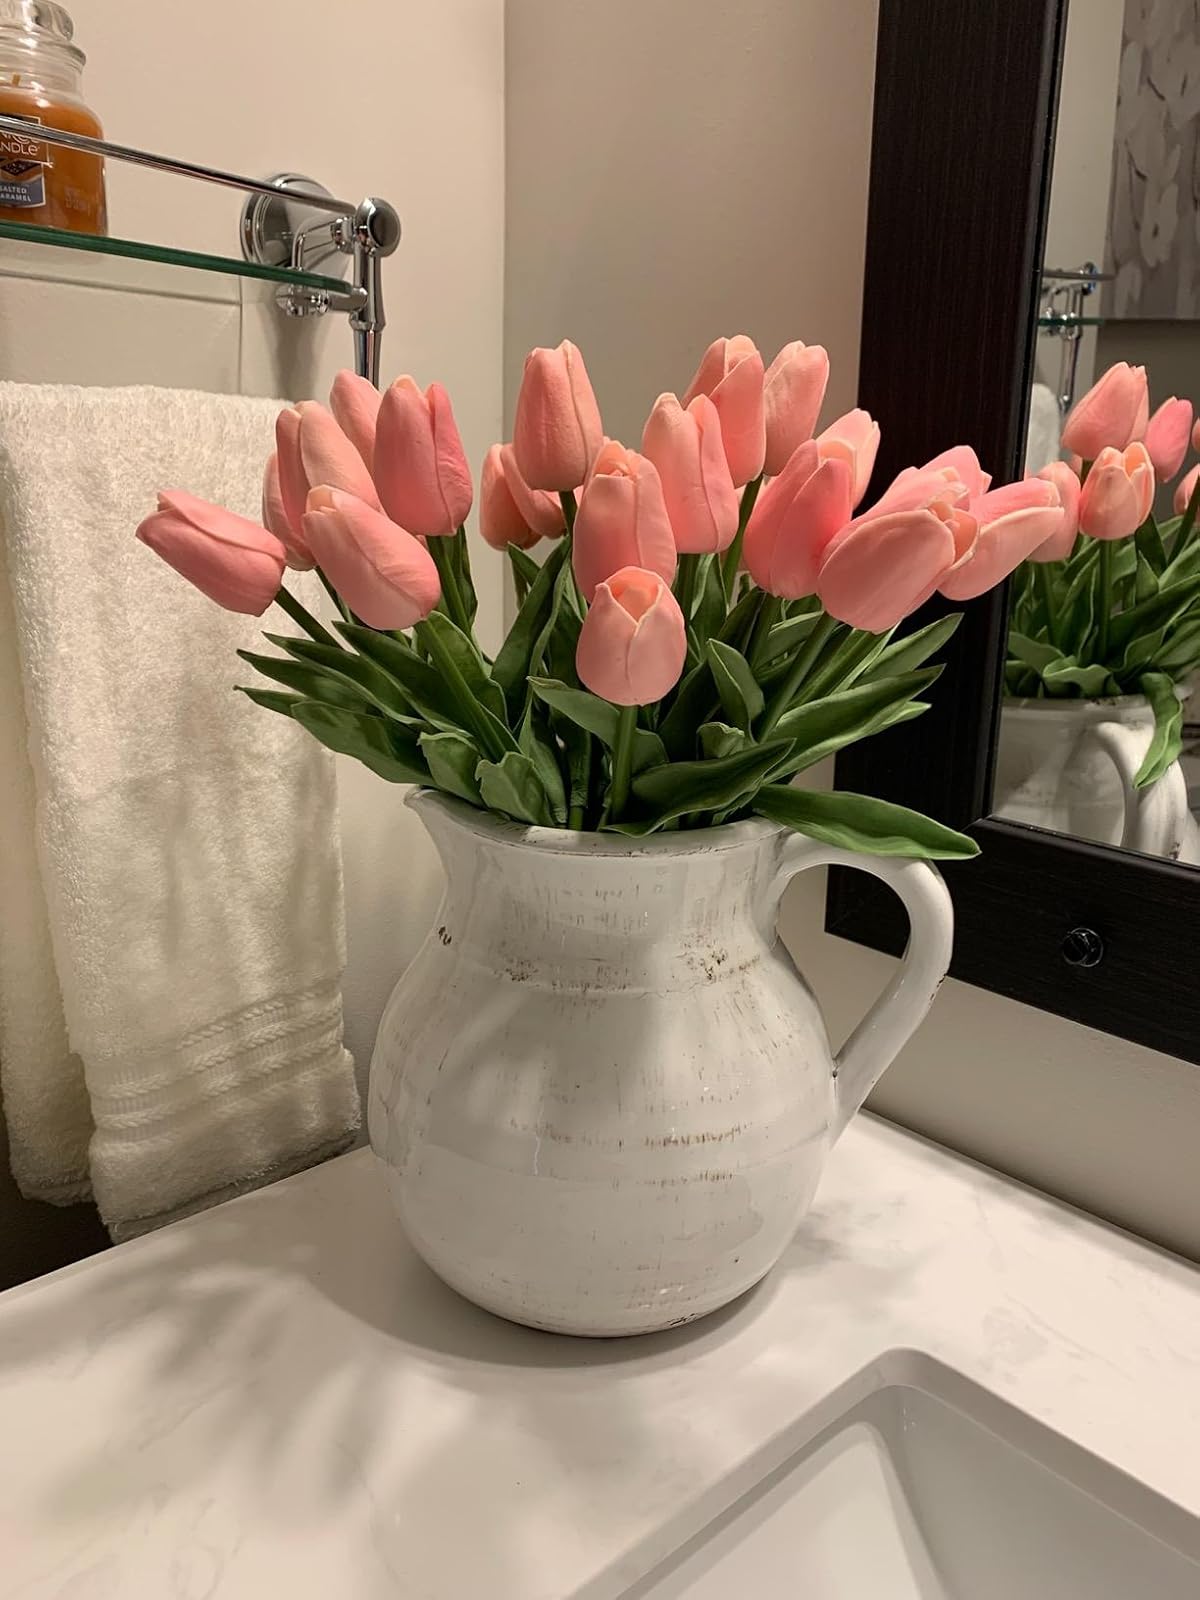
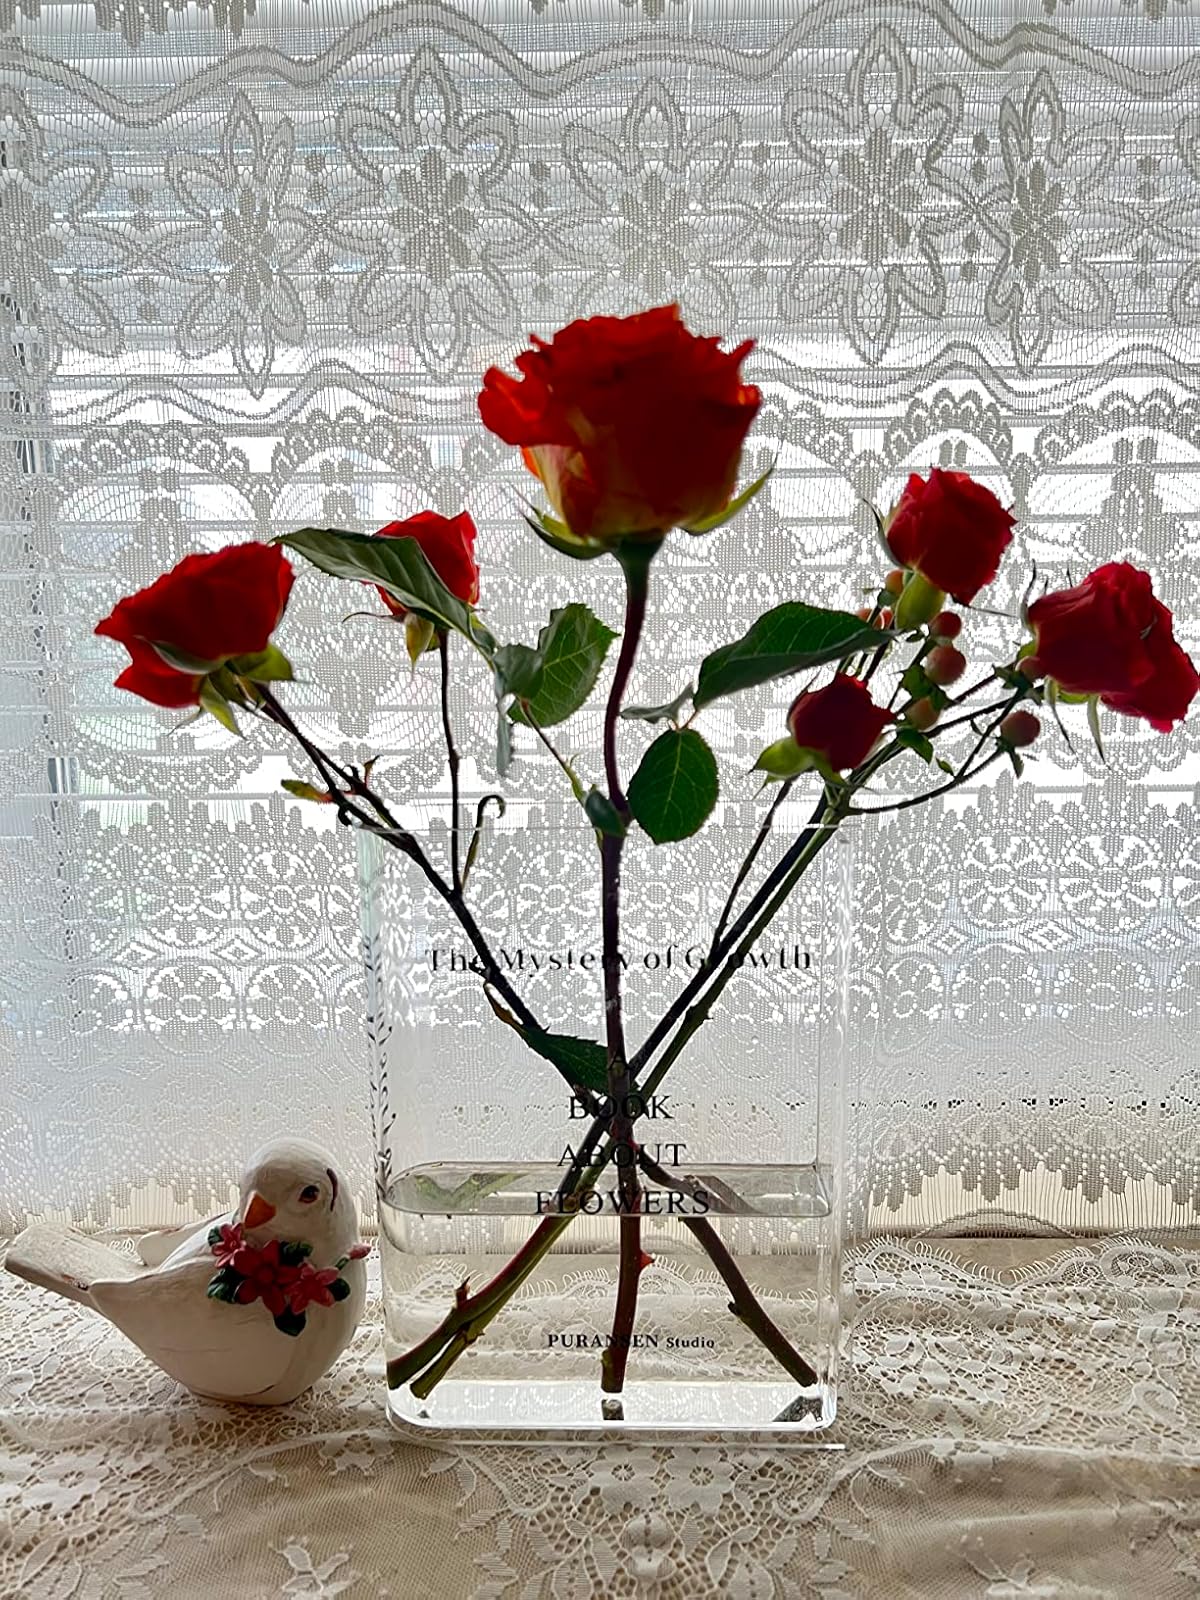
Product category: vase
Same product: no